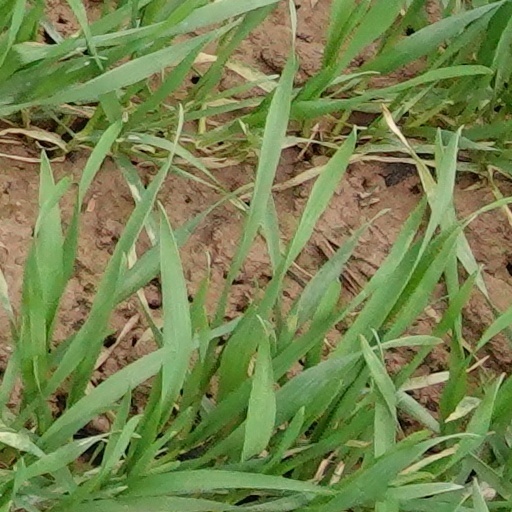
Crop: wheat